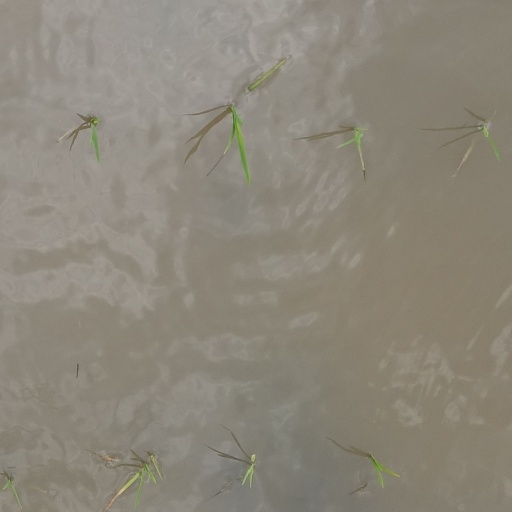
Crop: rice